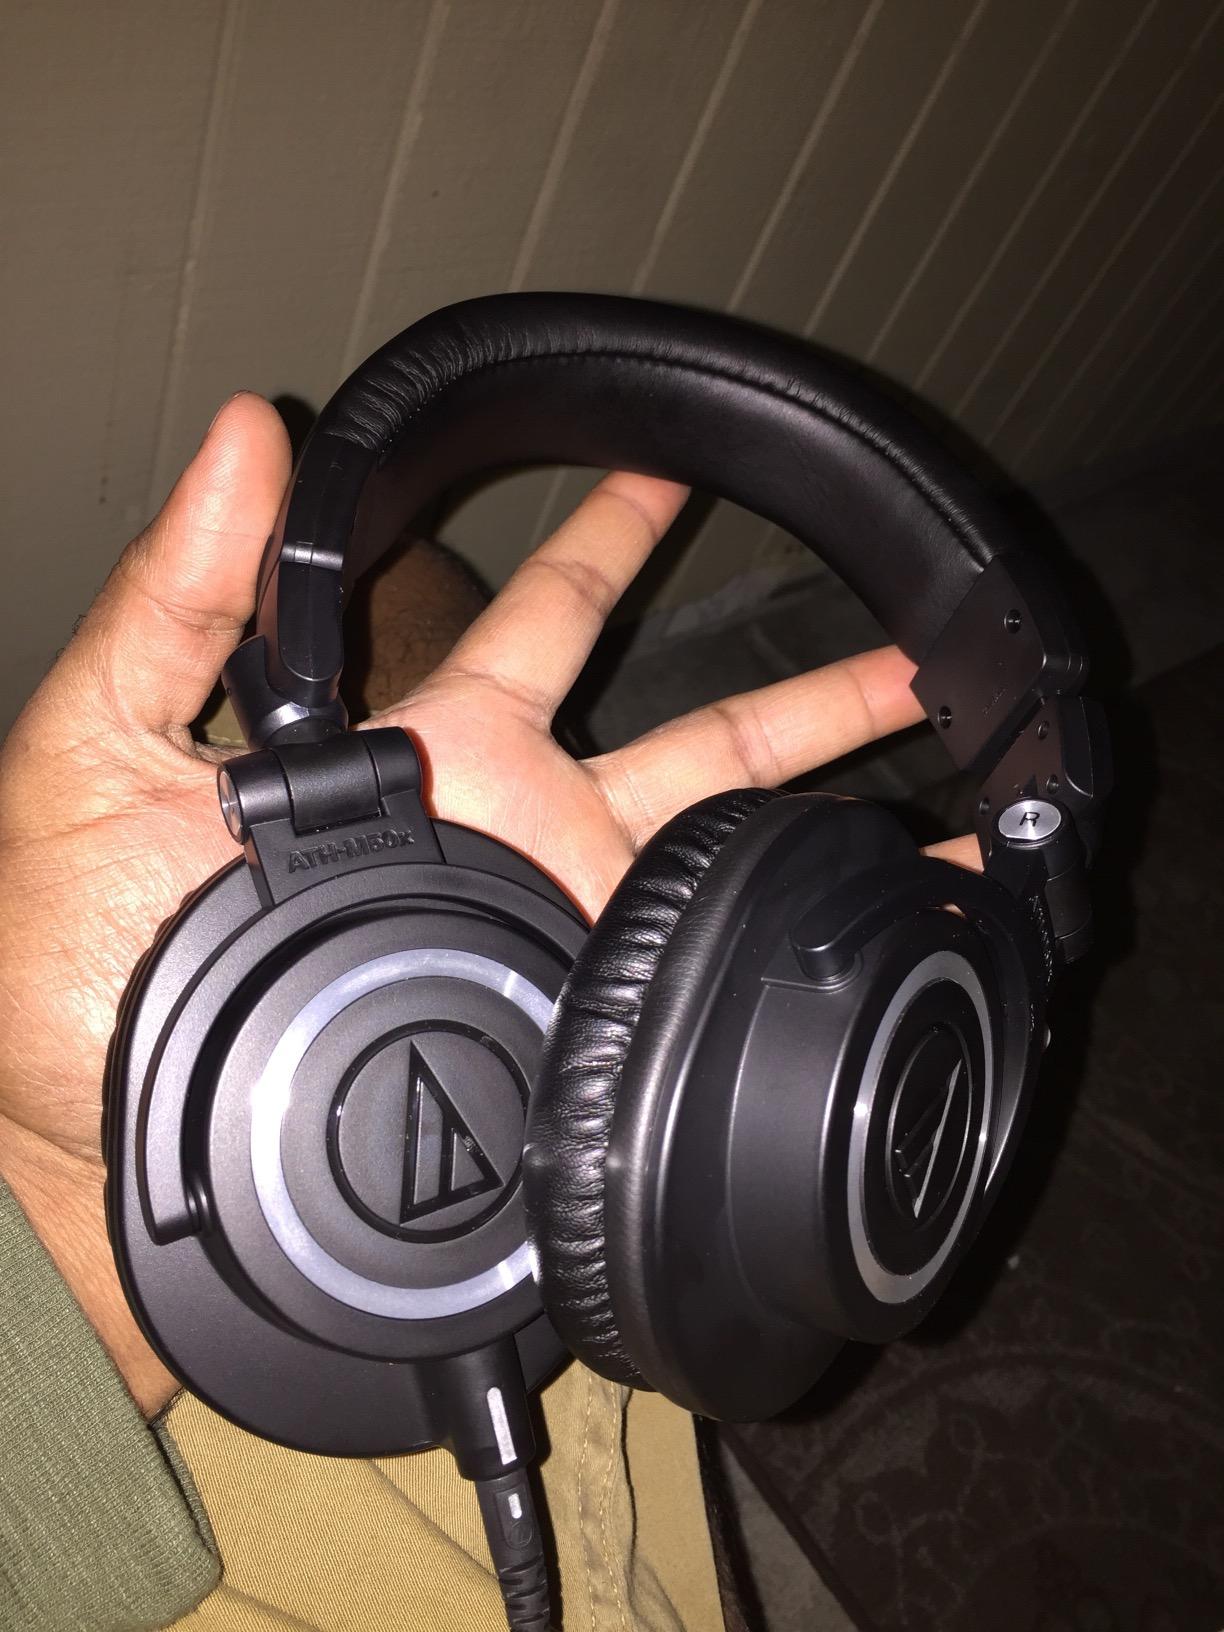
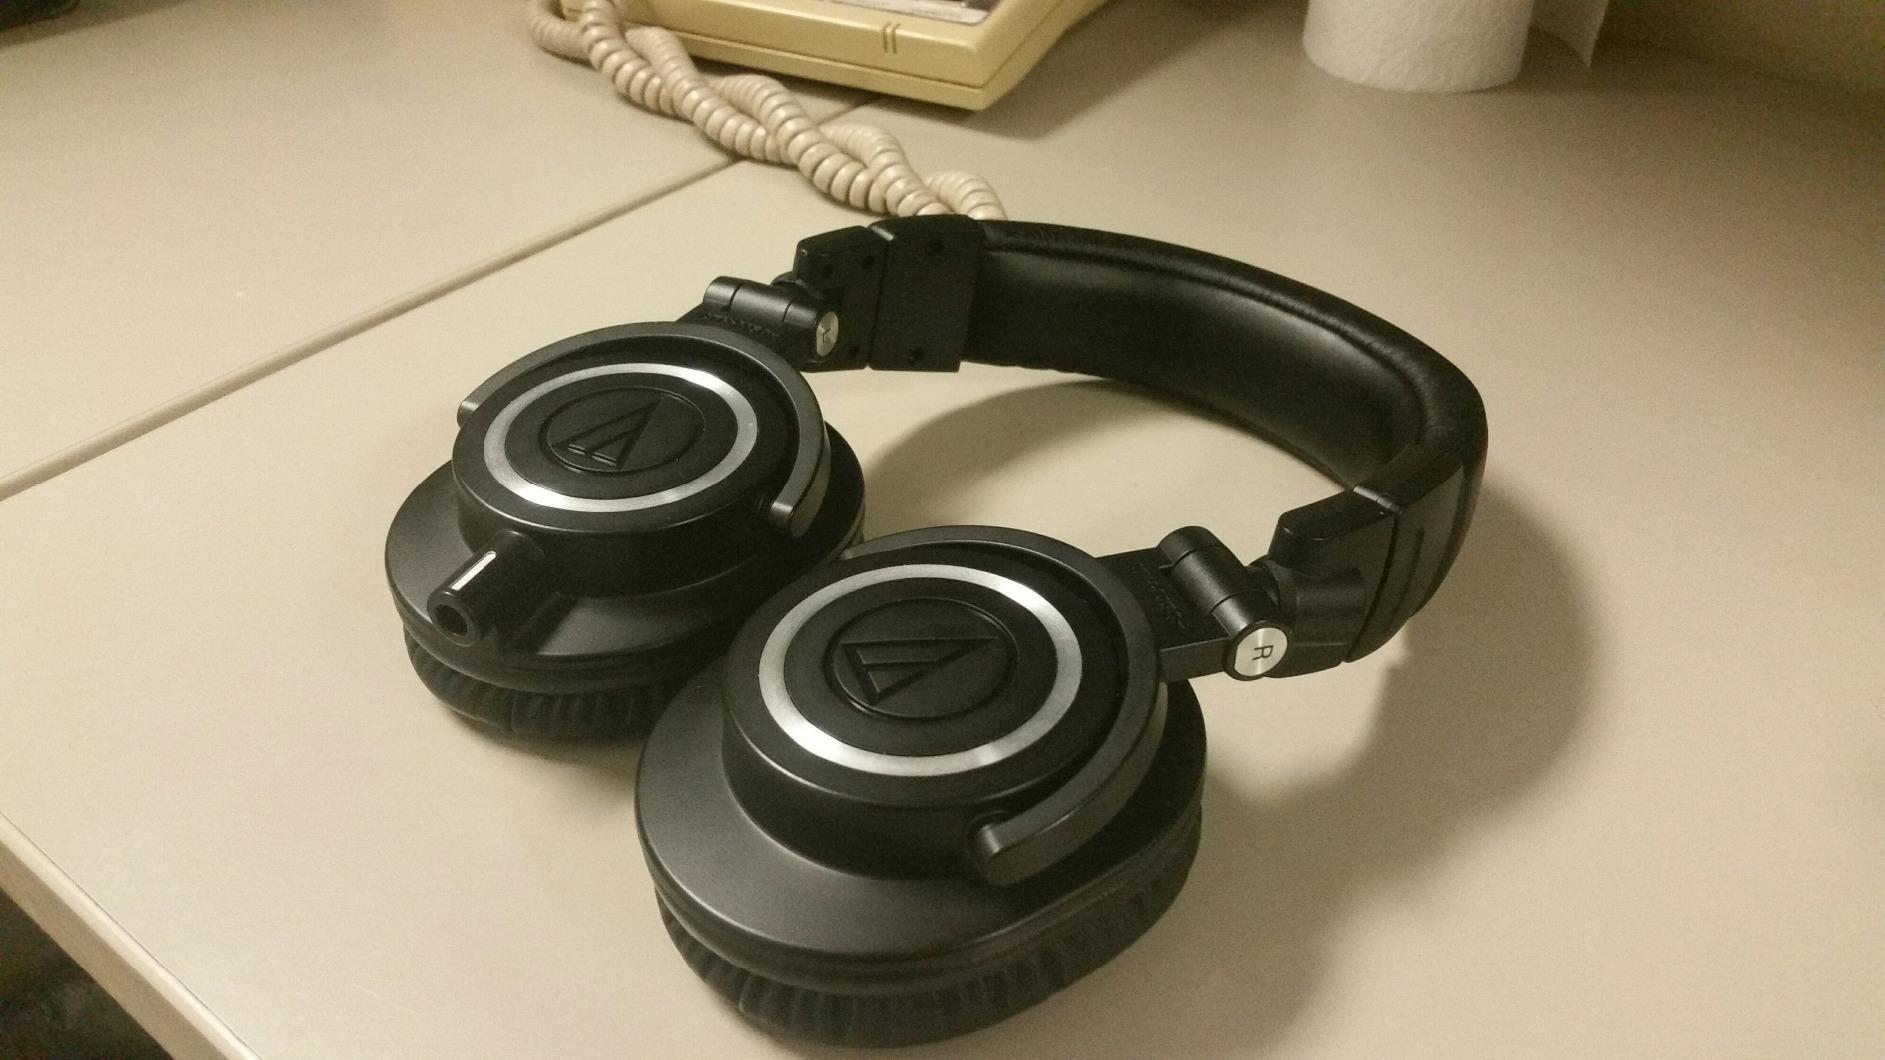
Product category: headphones
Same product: yes